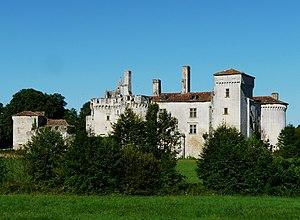
Le château de Mareuil, Dordogne, France Object location 45°
Cet article recense les monuments historiques de l'arrondissement de Nontron, dans le département de la Dordogne, en France.
Le château de Mareuil est un château français implanté sur la commune de Mareuil-sur-Belle dans le département de la Dordogne, en région Nouvelle-Aquitaine.
La Belle est un ruisseau français des départements de la Dordogne et de la Charente, affluent de la Nizonne et sous-affluent de la Dordogne par l'Isle et la Dronne.